Pierides (mythology)

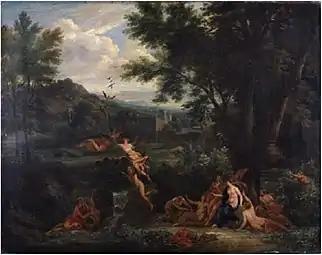
"Pierides Changed into Magpies" by Richard van Orle (1683–1732) at Museum of Fine Arts, Ghent, Belgium

In Greek mythology, the Pierides (Ancient Greek: Πιερίδες) or Emathides (Ἠμαθίδες) were the nine sisters who defied the Muses in a contest of song and, having been defeated, were turned into birds. The Muses themselves are sometimes called by this name.